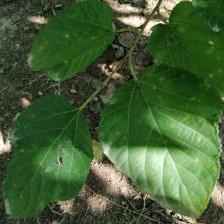
Variety: WhiteKing